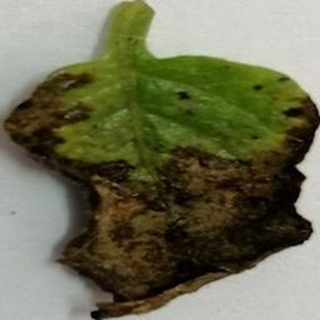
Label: potato_late_blight